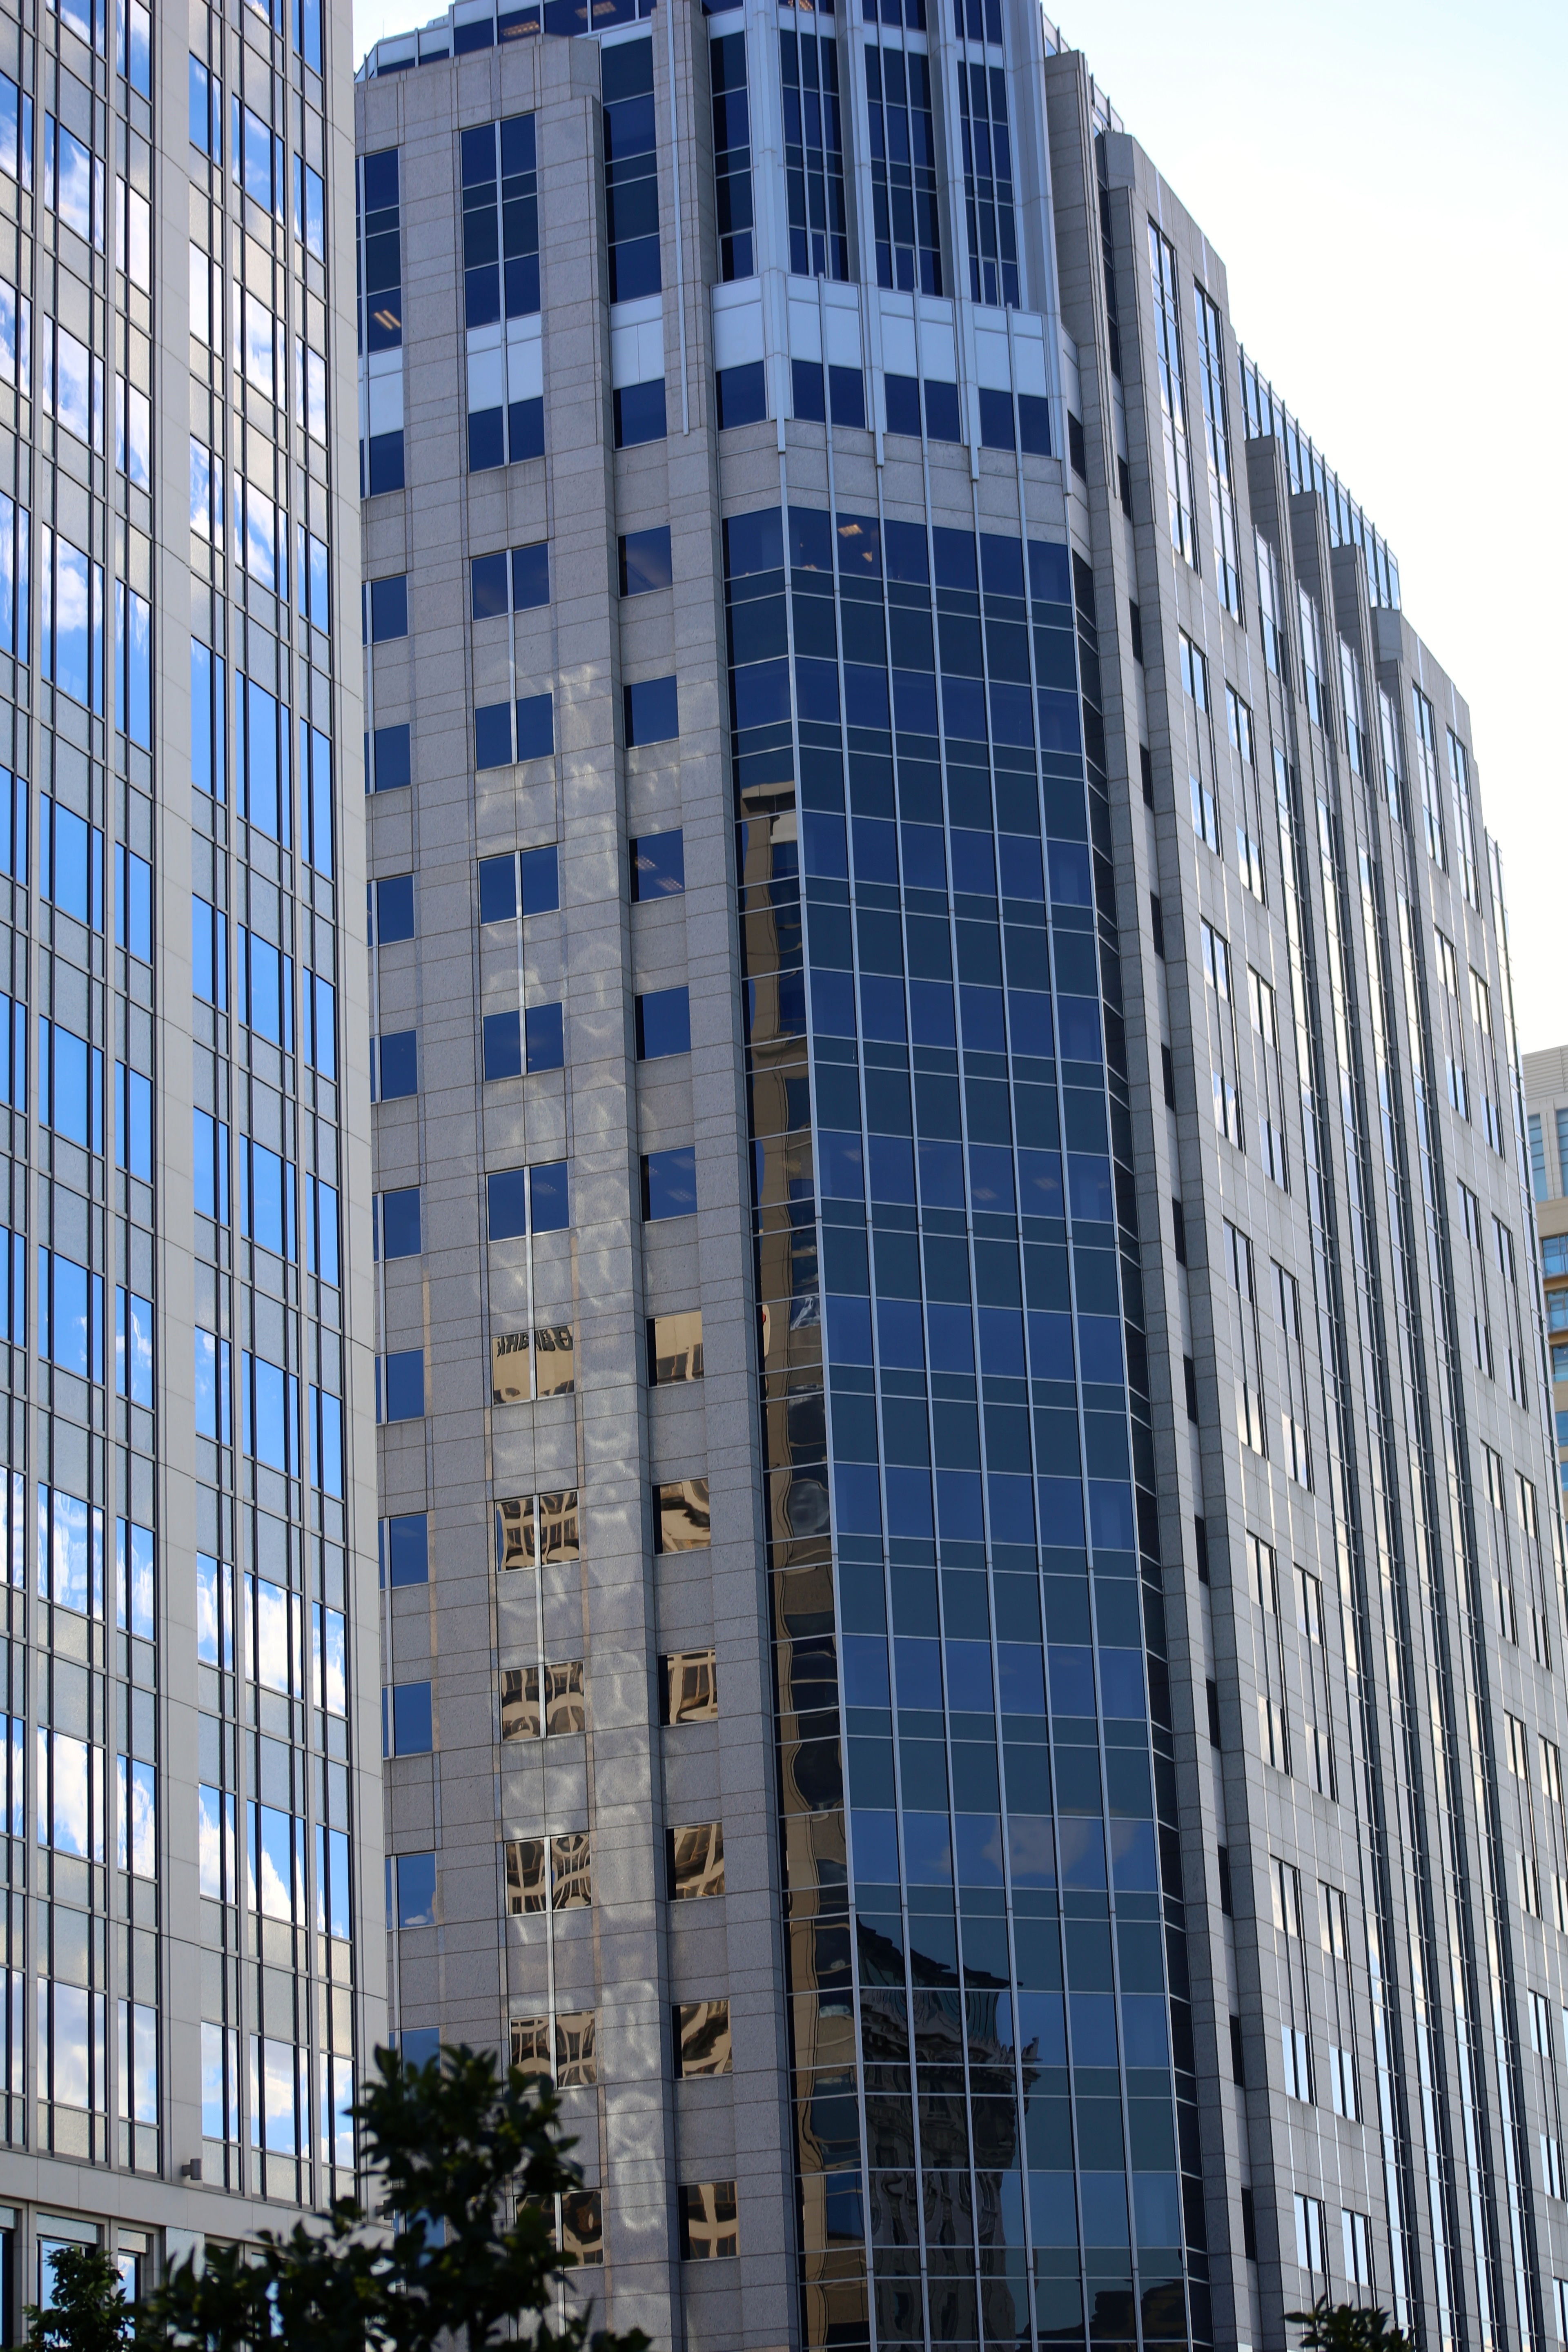
architecture, building, city, skyscraper, downtown, plaza, corporate, facade, business, tower block, commercial building, headquarters, metropolis, condominium, neighbourhood, urban area, residential area, metropolitan area